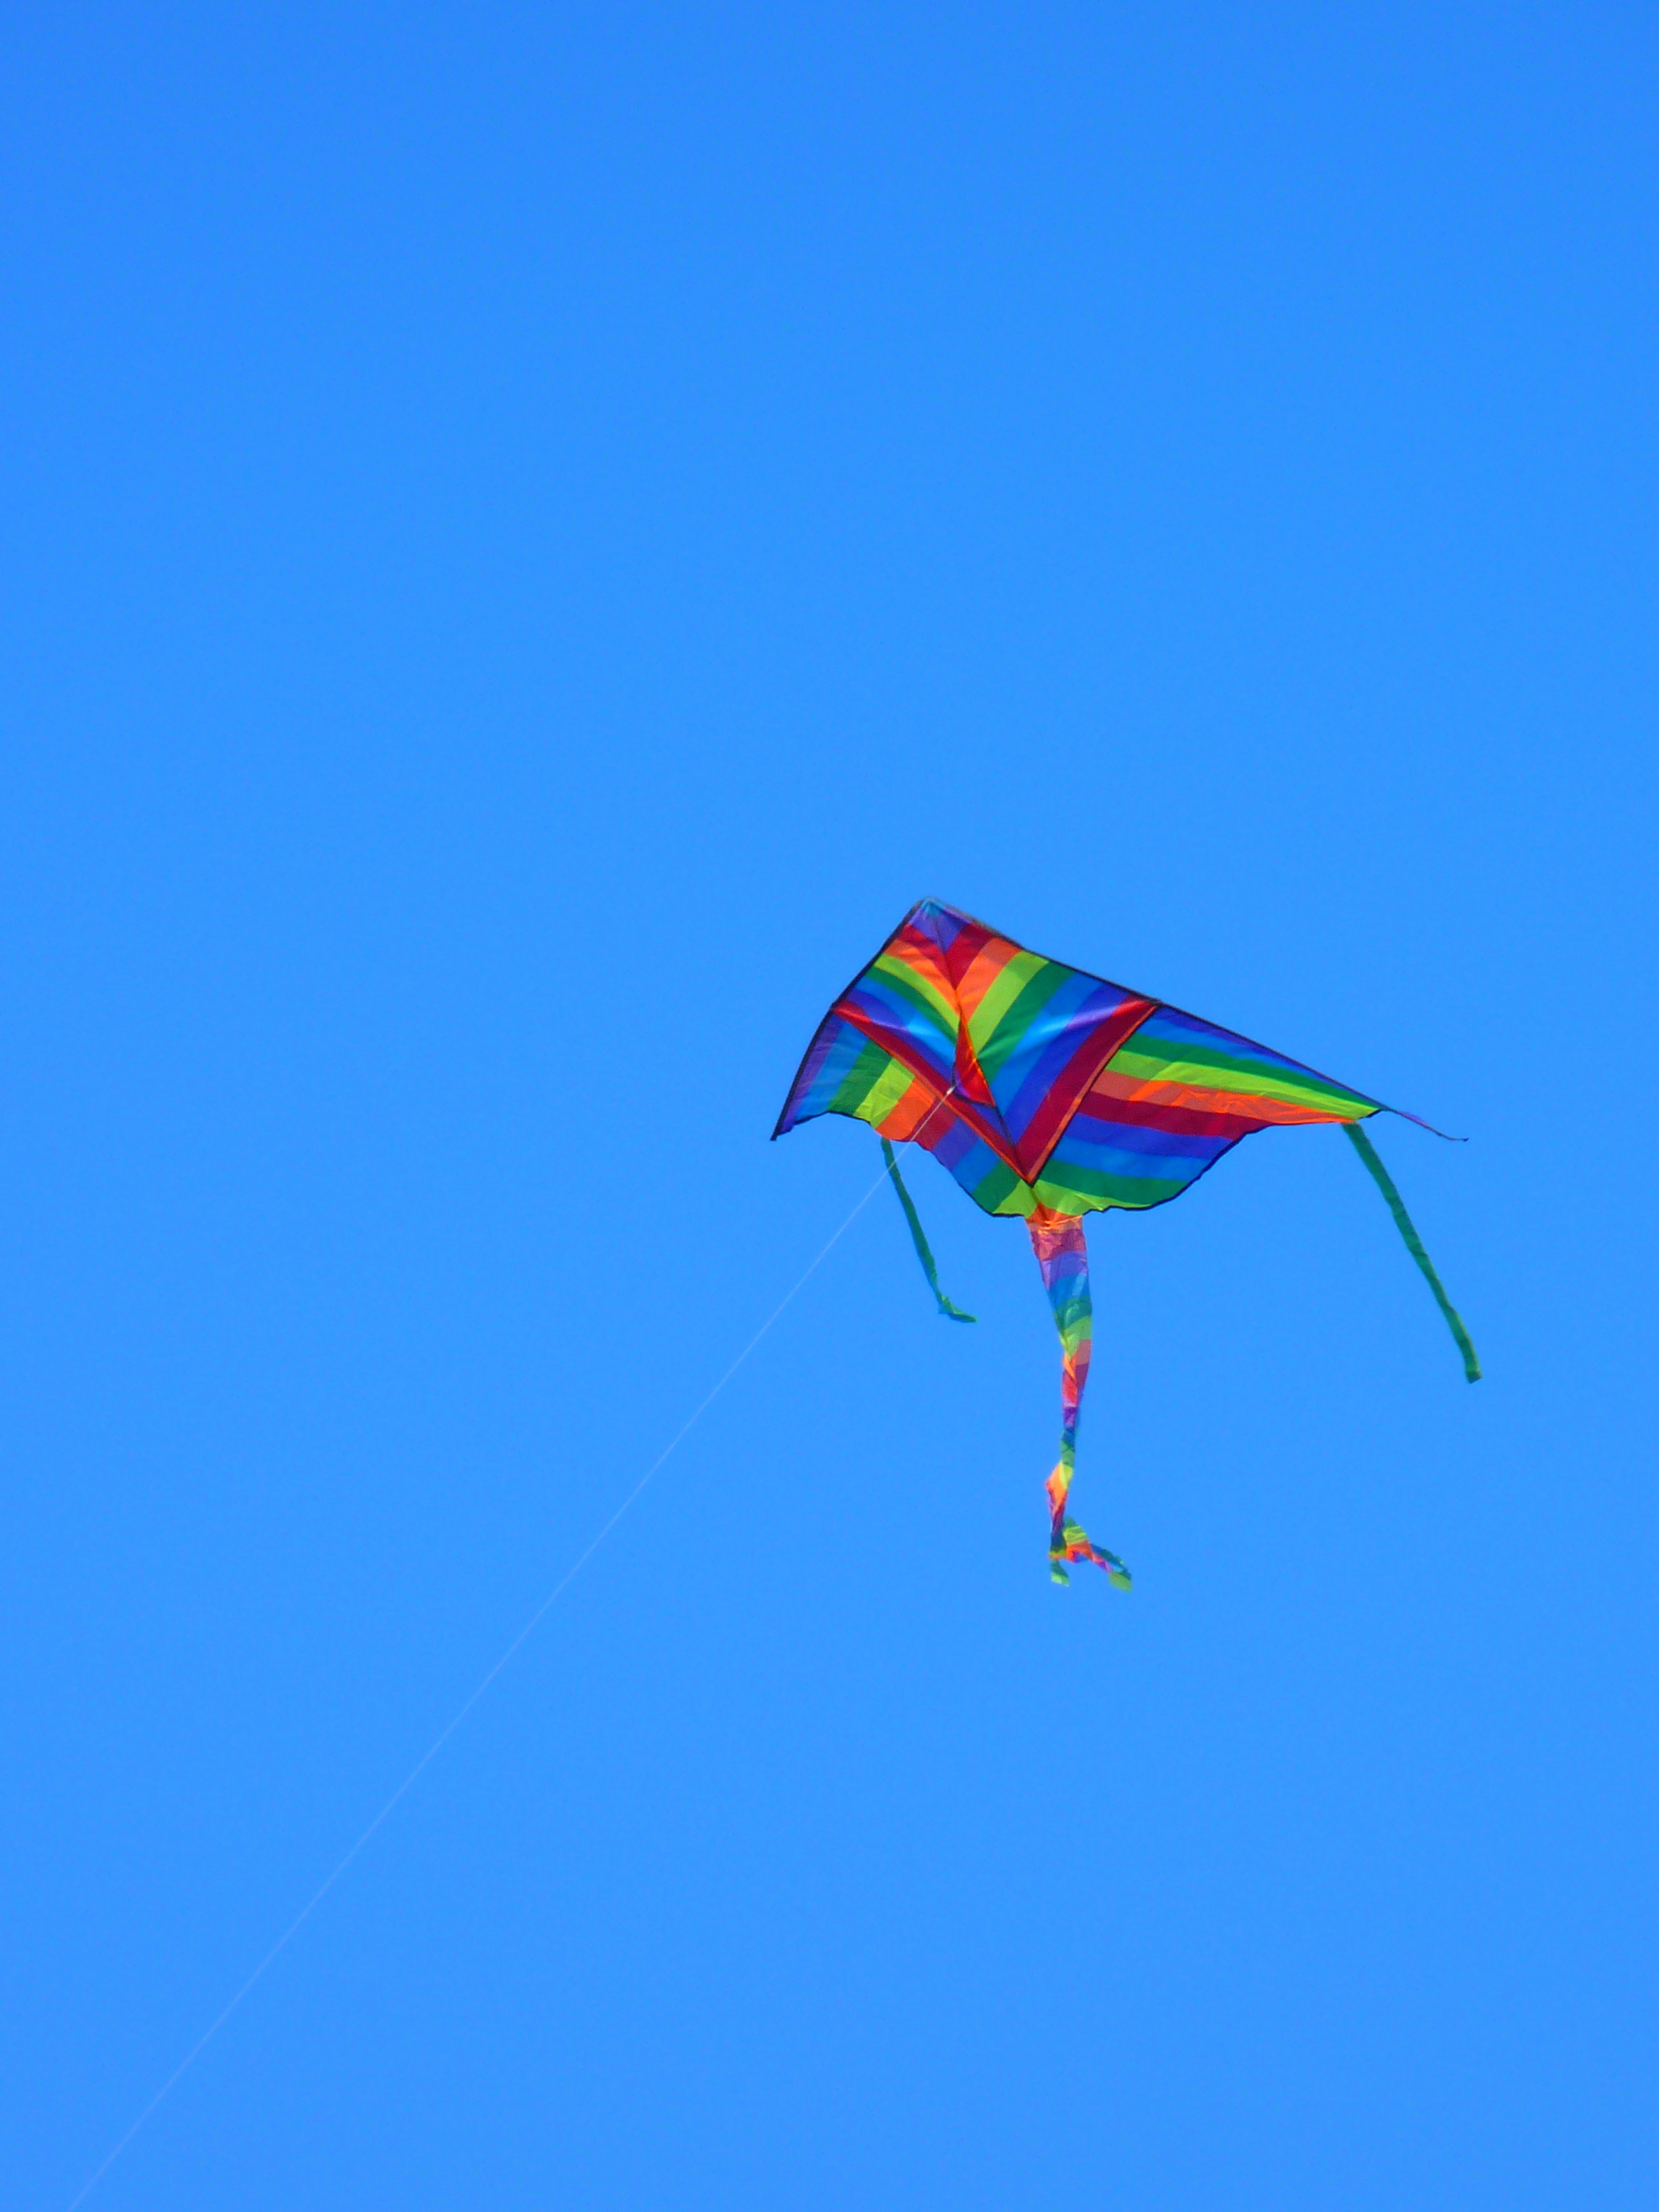
wing, sky, air, fly, kite, blue, extreme sport, toy, sports, toys, dragons, dragon rising, windsports, kite sports, individual sports, sport kite